Fayetteville, Arkansas

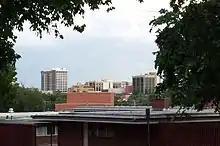
Downtown Fayetteville as seen from Old Main Lawn

Newspapers were established early; in 1859, Elias Cornelius Boudinot, a young half-Cherokee attorney, and James Pettigrew founded "The Arkansan." The "Fayetteville Weekly Democrat" began publishing in 1868. It later became the "Northwest Arkansas Times" and is still in print. The Fayetteville Schools District was founded on March 20, 1871, as the first independent school district in Arkansas. The public school system was established by the Reconstruction era legislature; before the war, all education was private. Arkansas had struggled with a state banking crisis, resulting in the illegality of banking until 1868. After the reinstatement of banking, the Stark Bank became the first bank in the state in 1872, becoming the William McIlroy Bank four years later. The institution remains as Arvest Bank.